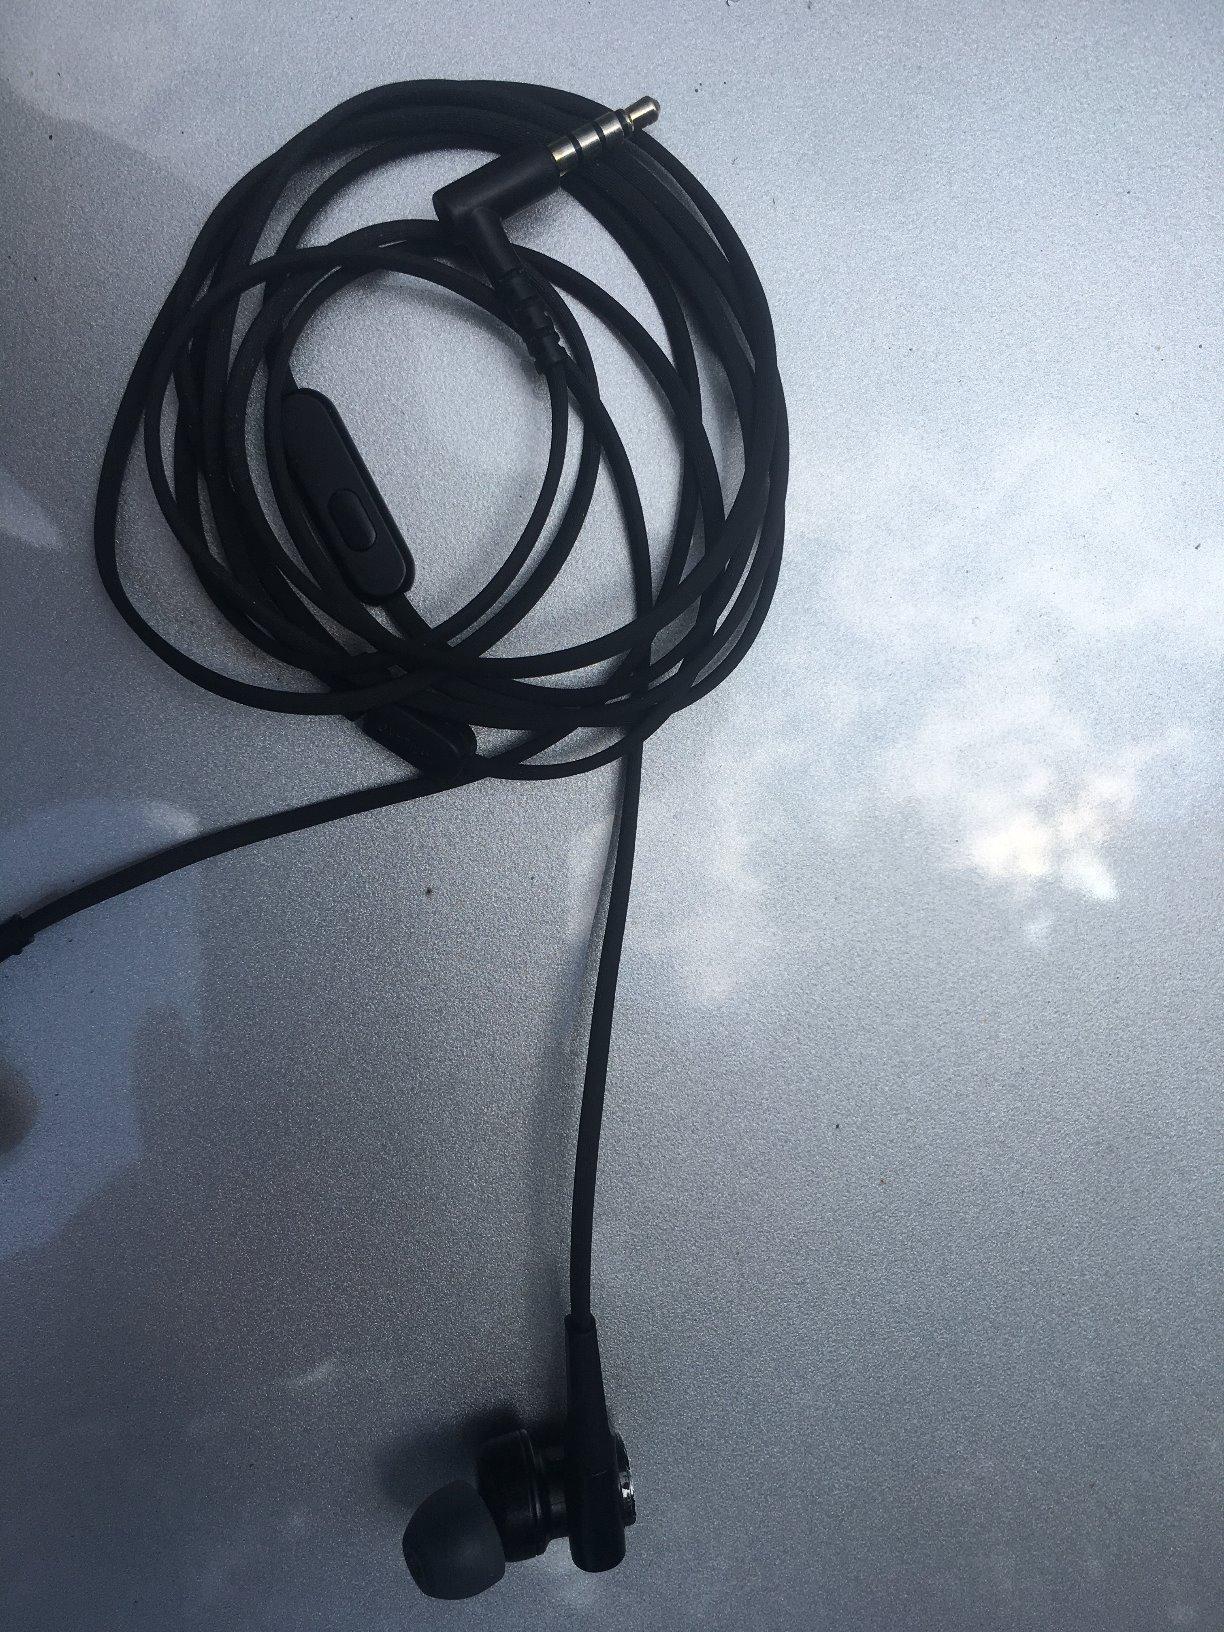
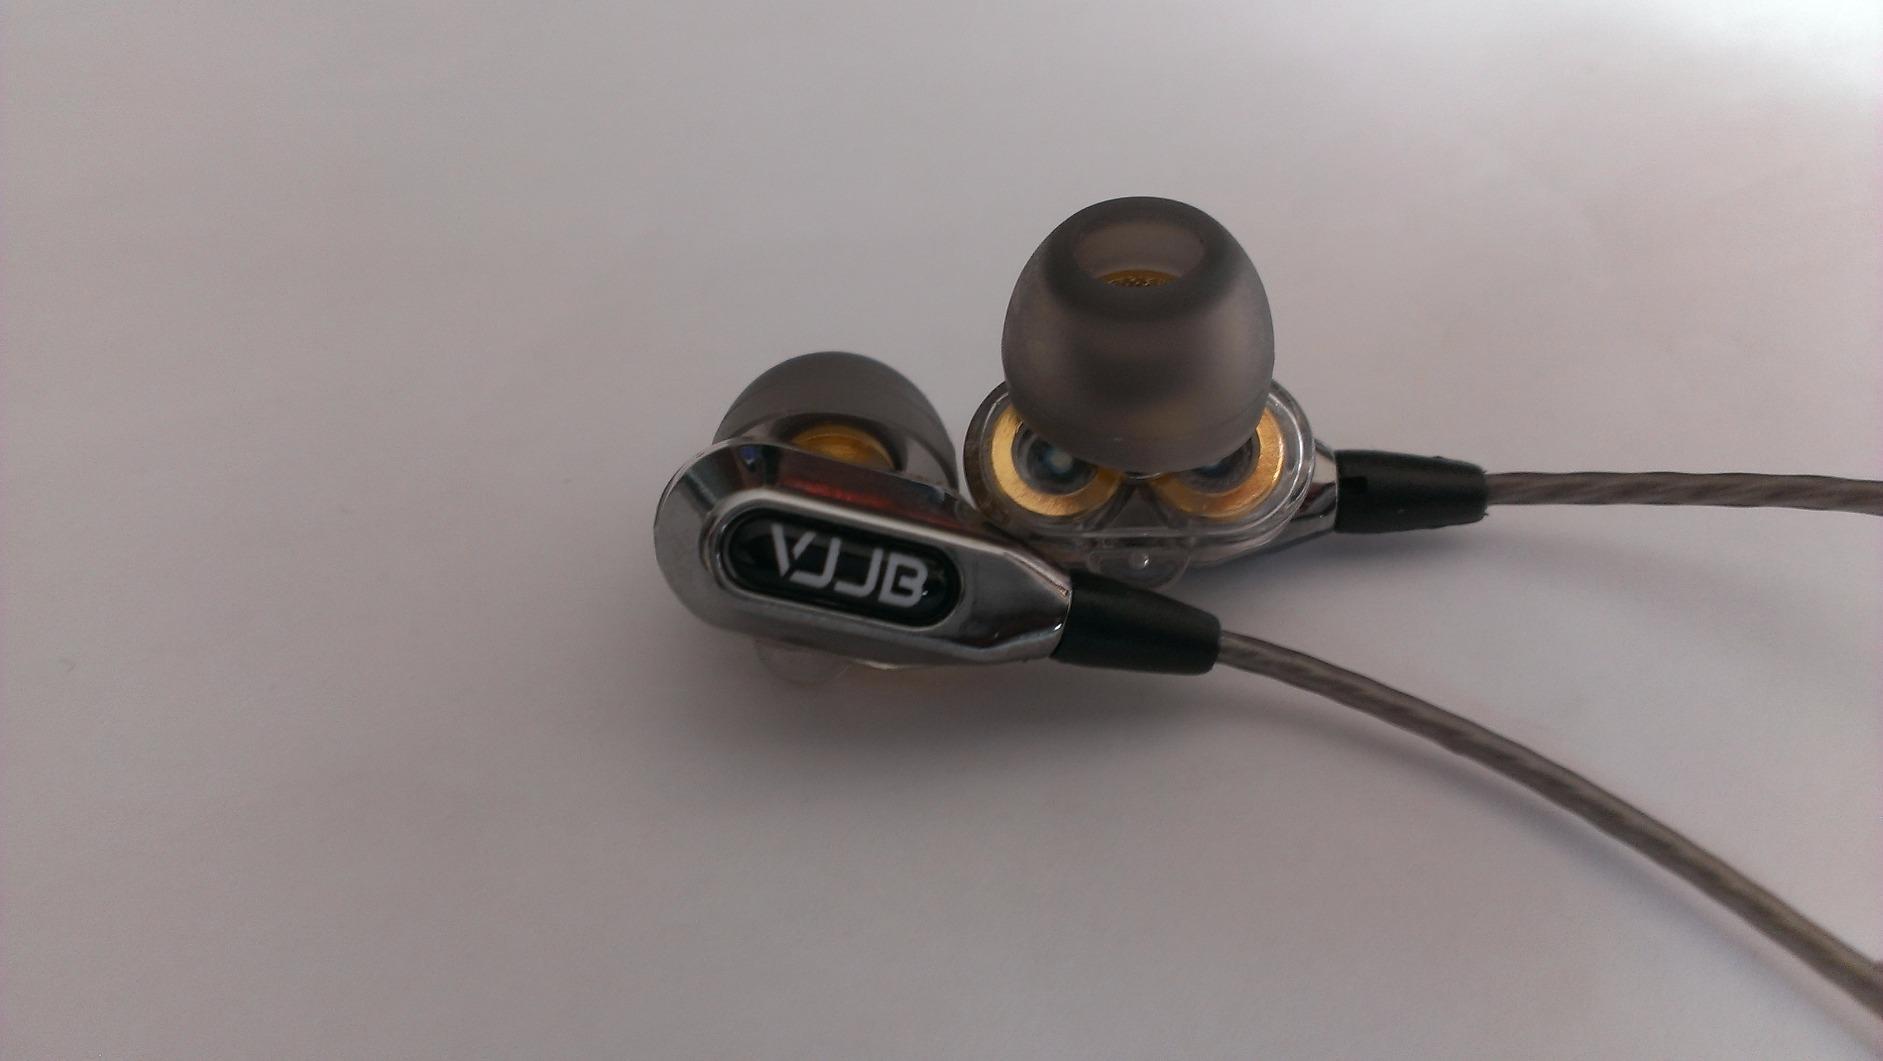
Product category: headphones
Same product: no